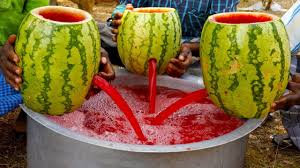
Label: Watermelon